How Voters Feel

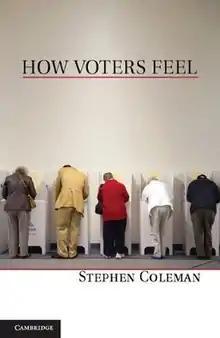

How Voters Feel is a 2013 book by Stephen Coleman, Professor of Political Communication at the University of Leeds.